Chief White Eagle

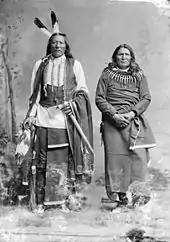
White Eagle (L) and Standing Bear (R) in 1890

White Eagle led a delegation of Ponca leaders to Washington in the immediate aftermath of the removal in order to confront President Hayes and the American politicians in the Congress regarding the clear illegality of the removal. He and Standing Bear arrived on November 8, 1877.